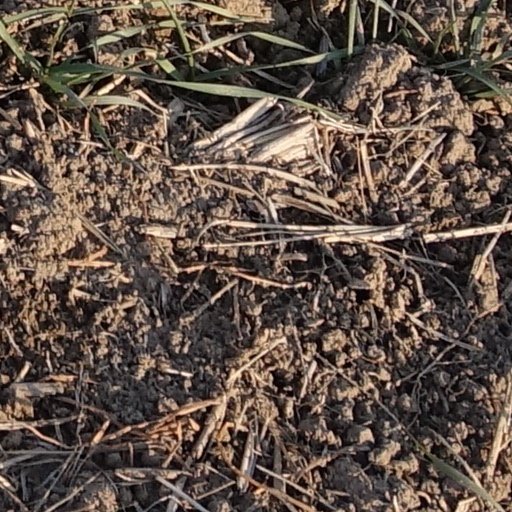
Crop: wheat